Scotstarvit Tower

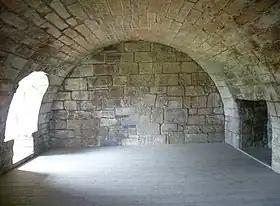
Interior, Scotstarvit Tower

Scotstarvit Tower is a tower house in Fife, Scotland. It is situated south of Cupar, between Tarvit Hill and Walton Hill, south of the River Eden, and west of the A916 road.